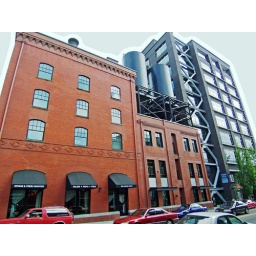
On the right is the new office tower. The left side of the office tower mimics the pattern under the tanks.